Let's Get Married (1931 film)

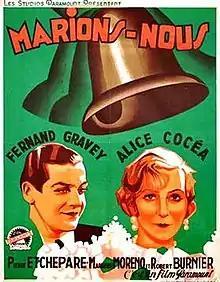

Let's Get Married (French: Marions-nous) is a 1931 French comedy film directed by Louis Mercanton and starring Alice Cocéa, Fernand Gravey and Marguerite Moreno. It was made at the Joinville Studios in Paris by the French subsidiary of Paramount Pictures as a remake of the company's 1930 film "Her Wedding Night". Such multiple-language versions were common in the early years of sound film before dubbing became commonplace.